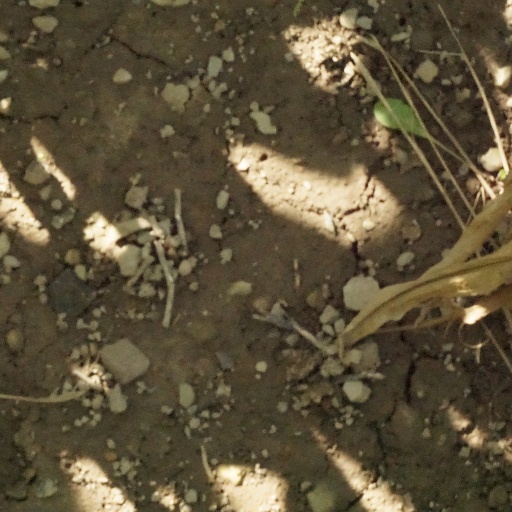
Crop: maize; corn